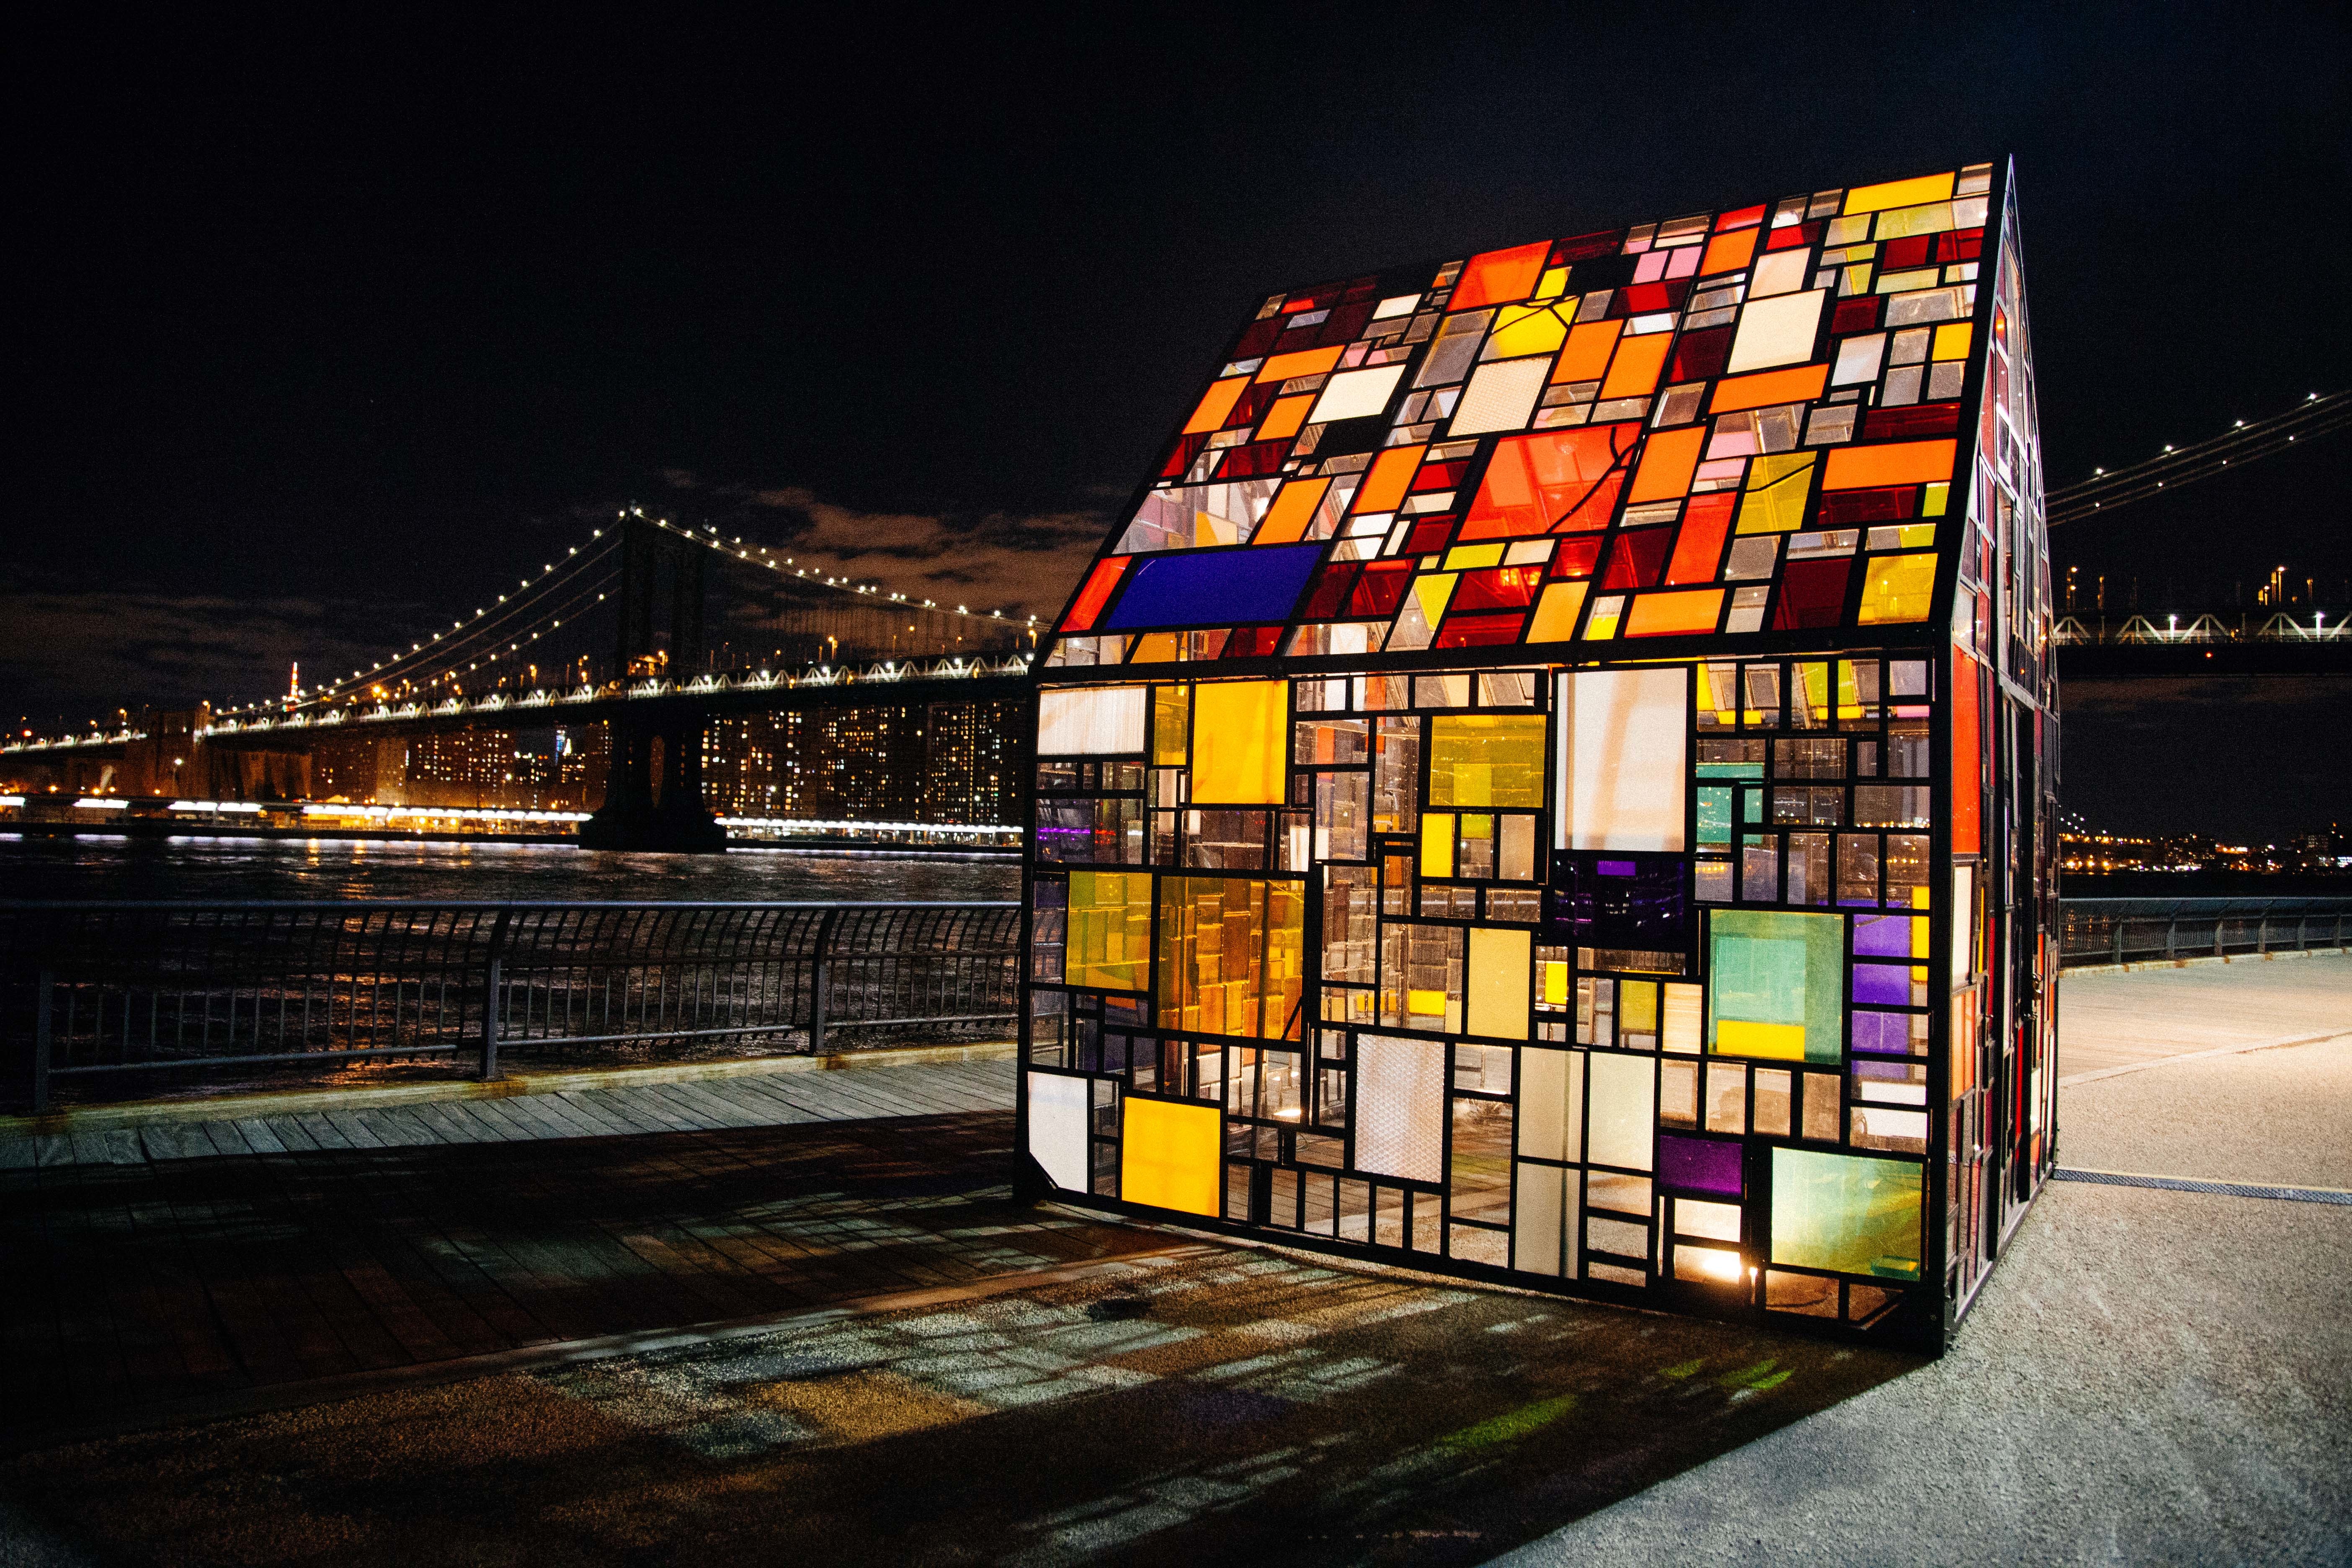
light, night, window, glass, cityscape, evening, reflection, color, urban area